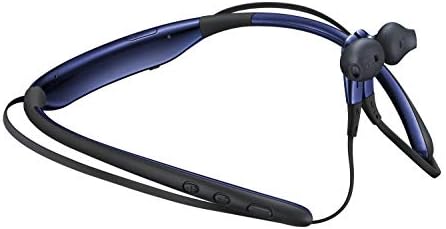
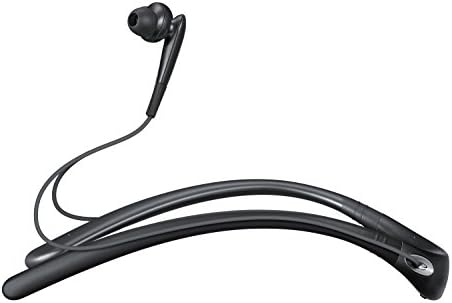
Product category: headphones
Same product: no